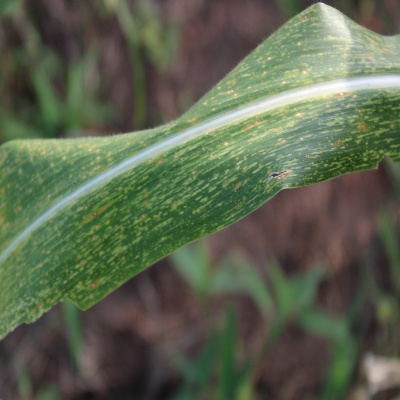
Crop: Maize
Condition: streak virus